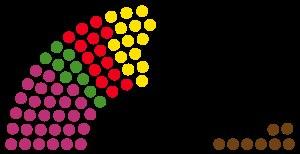
Cette liste présente les 132 membres de la 5ᵉ législature du Landtag de Saxe au moment de leur élection le 30 août 2009 lors des élections régionales de 2009 en Saxe. Elle présente les élus du land et précise si l'élu a été élu dans le cadre d'une des 60 circonscriptions de manière directe, ou par le scrutin proportionnel de Hare.